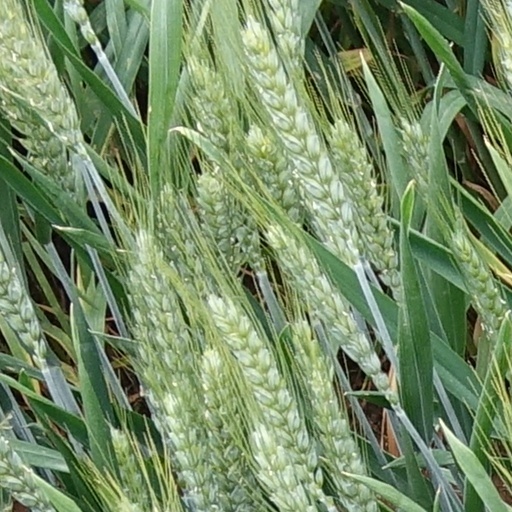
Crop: wheat